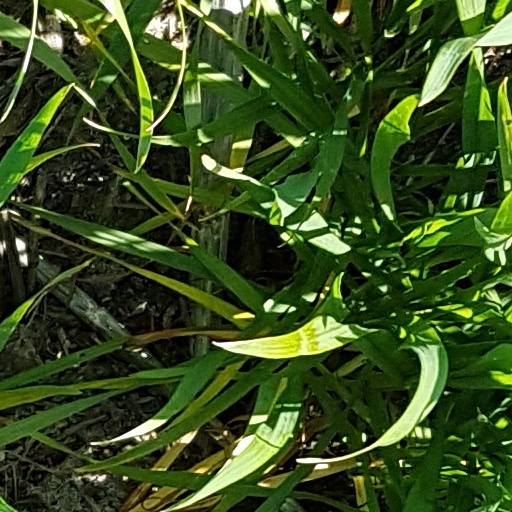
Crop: wheat